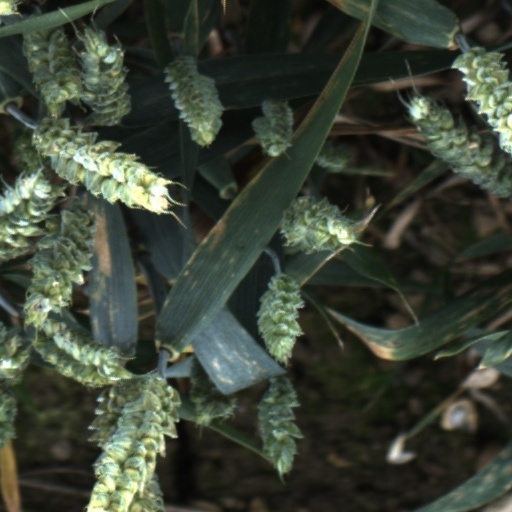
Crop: wheat